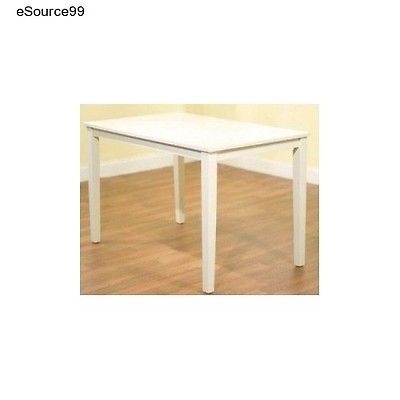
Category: table